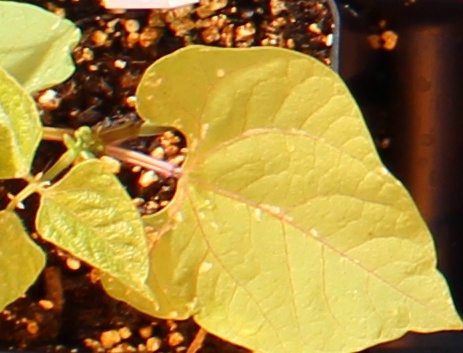
Label: Blackbean